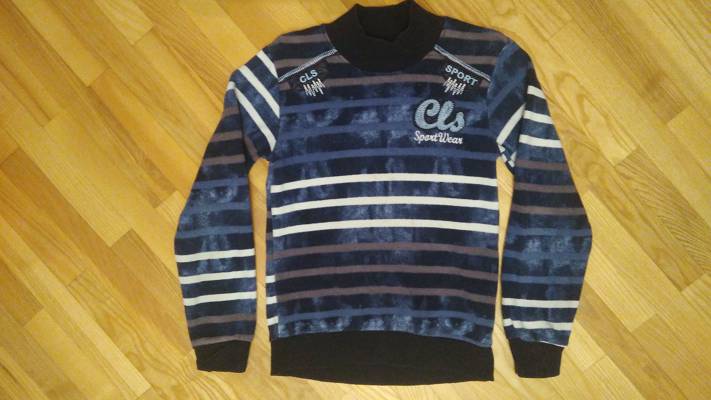
Waste category: clothes